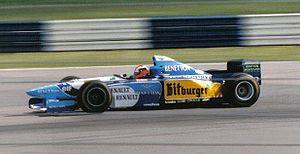
Le Grand Prix automobile du Pacifique 1995, disputé sur le circuit international d'Okayama au Japon le 22 octobre 1995 est la seconde édition du Grand Prix, 579ᵉ course de Formule 1 courue depuis 1950 et la quinzième manche du championnat 1995. C'est la première course japonaise de la saison avant le Grand Prix du Japon disputé sur le circuit de Suzuka. Initialement prévu le 16 avril 1995 en tant que troisième épreuve du championnat, le Grand Prix du Pacifique n'a lieu que le 22 octobre en raison des dommages causés aux infrastructures par le séisme de Kōbe en janvier 1995.
Le Grand Prix automobile du Brésil 1995, disputé sur l'Autodromo José Carlos Pace à São Paulo au Brésil le 26 mars 1995, est la vingt-troisième édition du Grand Prix, le 565ᵉ Grand Prix de Formule 1 couru depuis 1950 et la première manche du championnat 1995.
Le Grand Prix automobile de Grande-Bretagne 1995, disputé le 16 juillet 1995 sur le circuit de Silverstone, dans le comté du Northamptonshire, en Angleterre, est la soixante-quatrième édition du Grand Prix, le 572ᵉ Grand Prix de Formule 1 couru depuis 1950 et la huitième manche du championnat 1995.